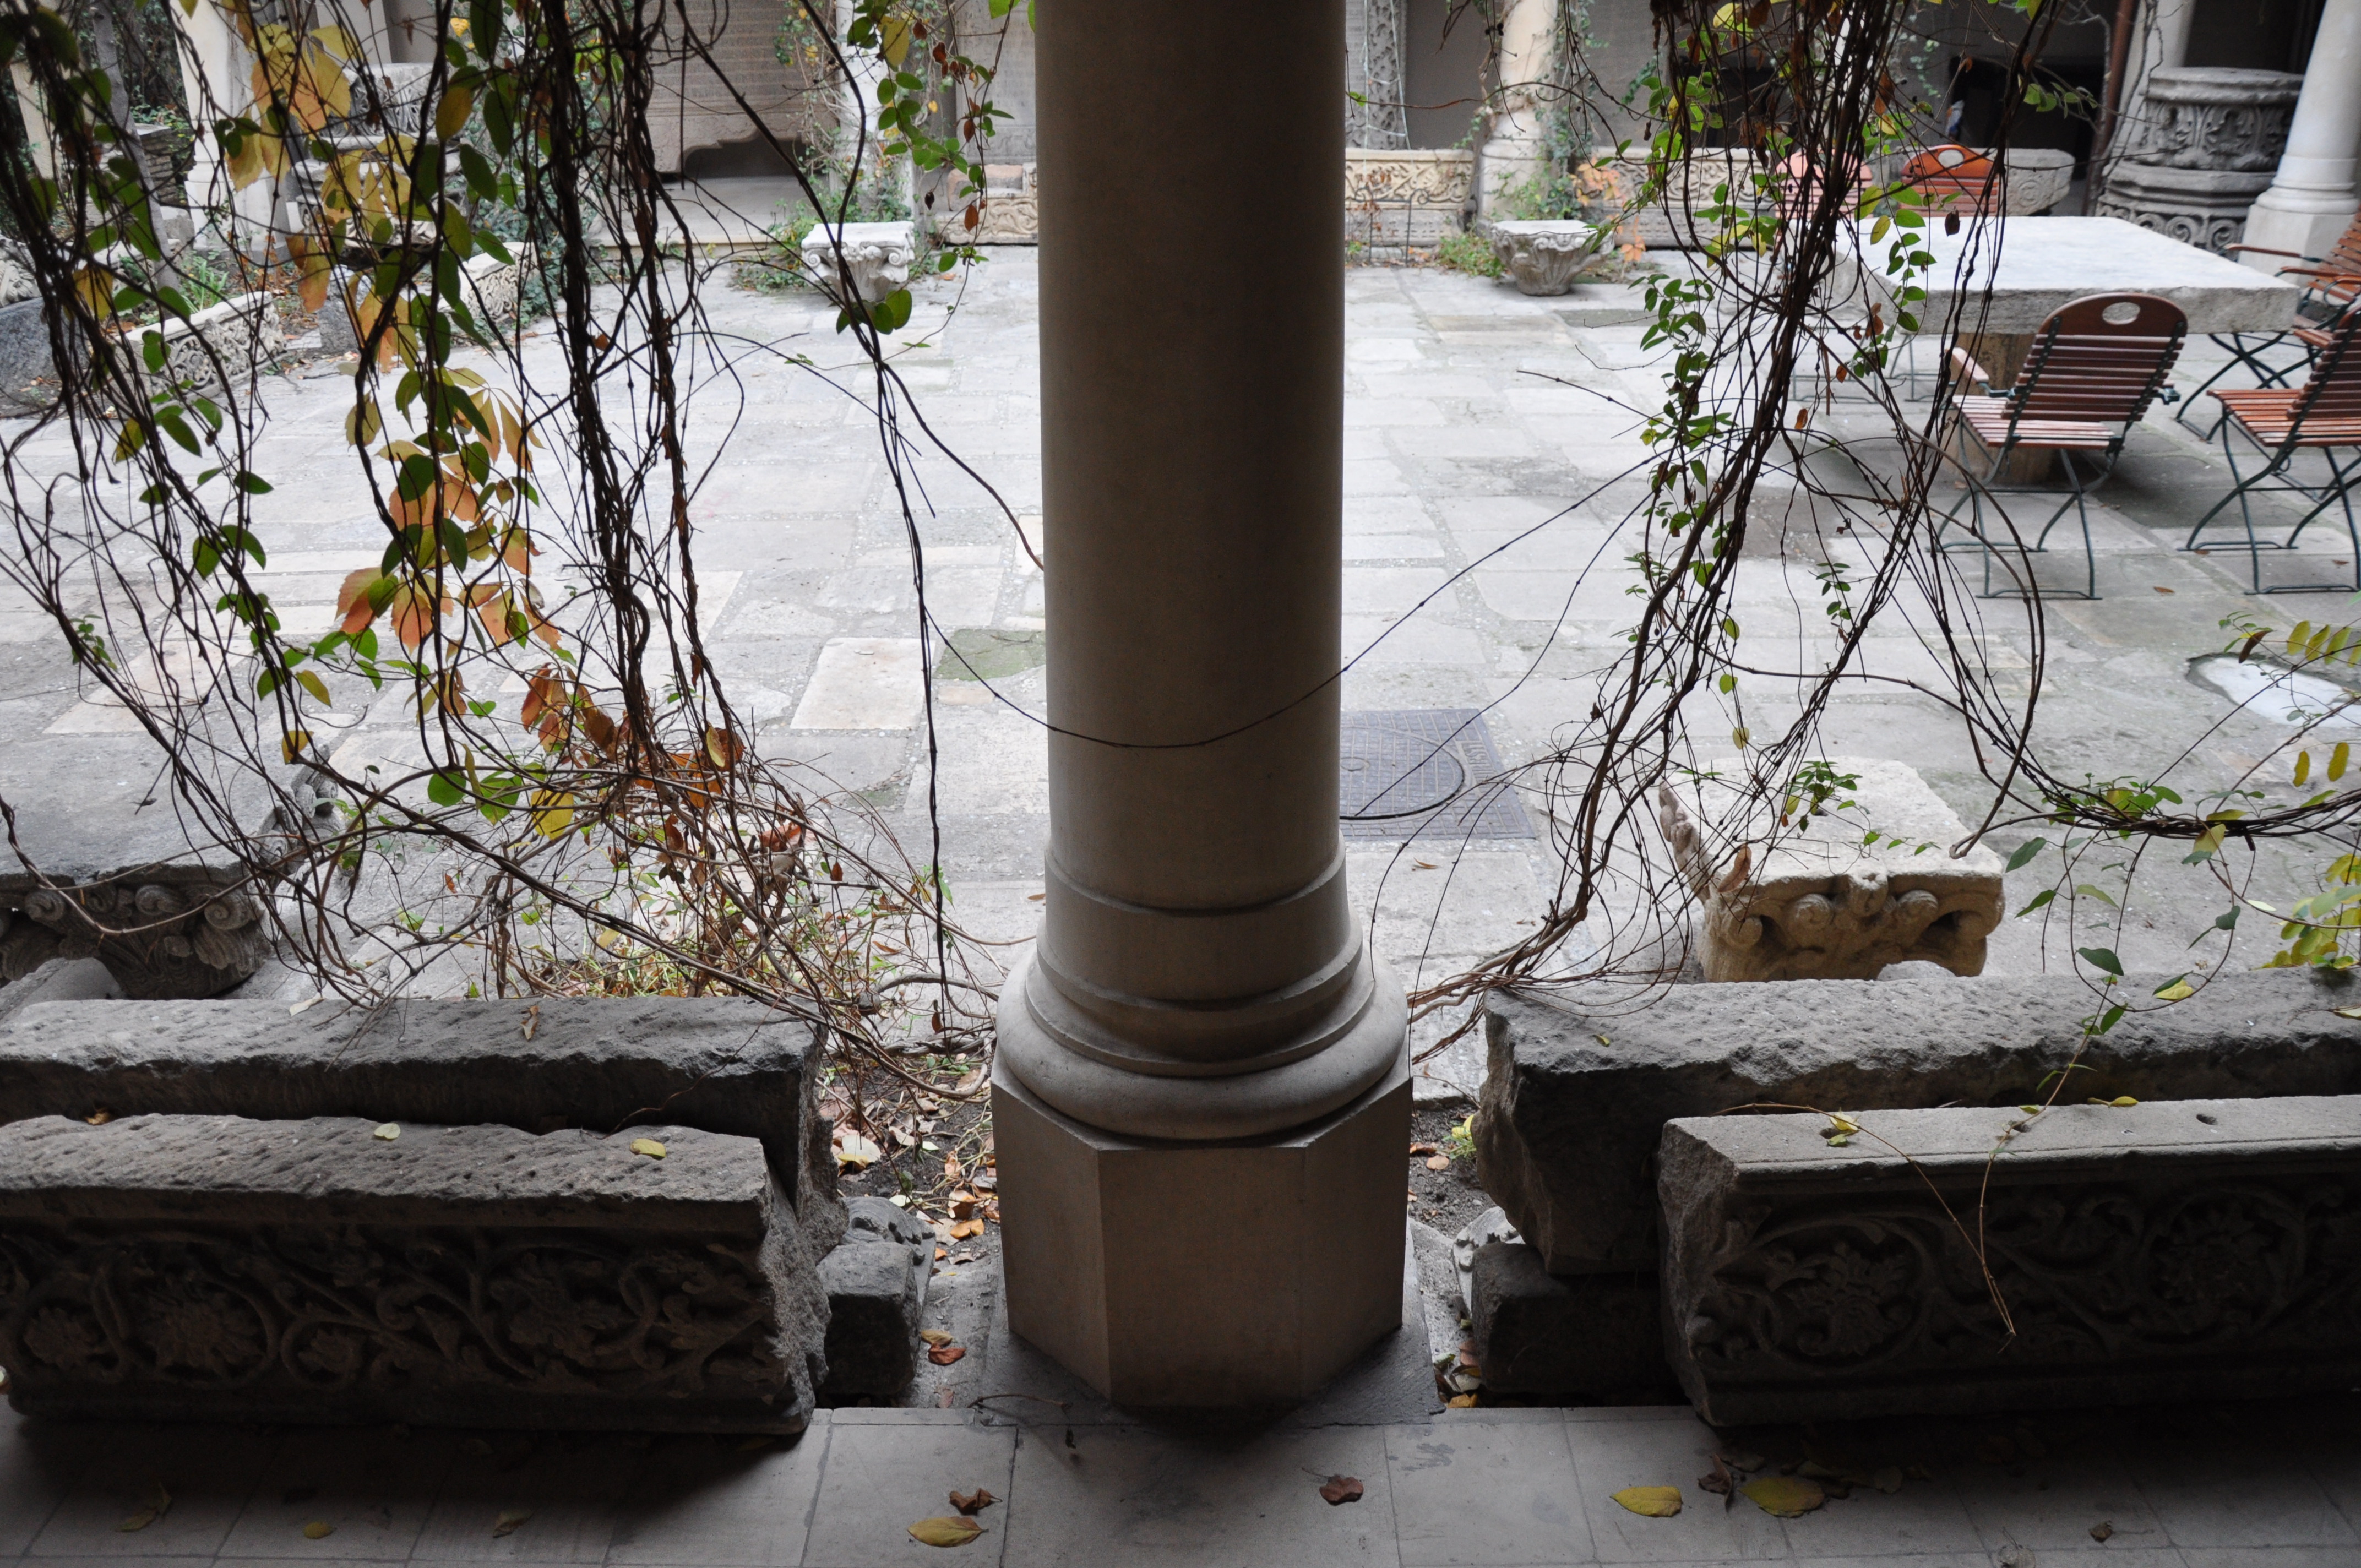
tree, snow, architecture, wood, photography, flower, building, home, wall, monument, photo, europe, spring, backyard, religion, church, garden, christian, photos, religious, free, de, monastery, churches, fotografie, christianity, romana, orthodox, eastern, yard, romania, bucharest, convent, bor, biserica, arhitectura, orthodoxy, romanian, ortodoxa, patrimoniu, ortodox, manastirea, manastire, ortodoxia, ortodoxie, ecclesiastical, bisericeasc, cladire, edificiu, bucuresti, centrulvechi, lipscani, lmibiiaa19464, stavro, stavropoleos, brancovenesc, 1724, cre tinism, cre tin, urban area